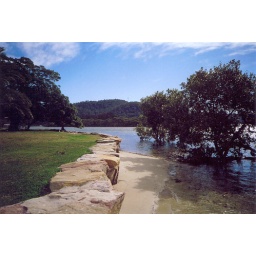
Tiny mangrove beach against the sea wall. There's always a family of ducks sheltering under it in spring.